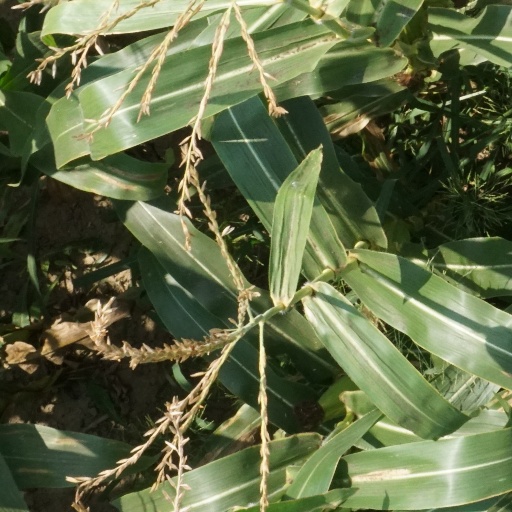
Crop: maize; corn